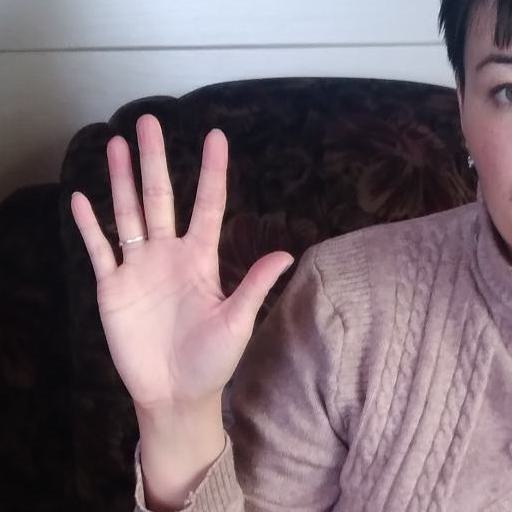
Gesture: palm